Bruno Roux

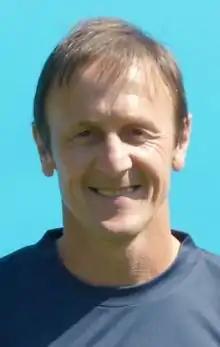
Roux in 2016

Bruno Roux (born 1 July 1963) is a French football manager and former professional player who played as a forward. As of the 2021–22 season, he is the head coach of Départemental 1 club US Ribécourt.